Emancipation Garden

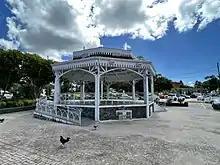
The gazebo in the Emancipation Garden on St Thomas is the site for concerts and government ceremonies.

Emancipation Garden is a park in Saint Thomas, U.S. Virgin Islands